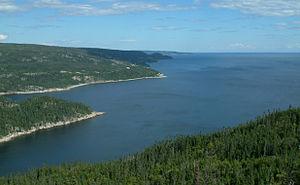
Baie St-Pancrace au nord de Baie-Comeau, Québec, Canada
Baie-Comeau est le chef-lieu de la municipalité régionale de comté de la Manicouagan dans la région administrative de la Côte-Nord au Québec au Canada. La ville se situe sur la rive nord du fleuve Saint-Laurent, aux embouchures de la rivière Manicouagan et de la rivière aux Anglais, à environ 360 km au nord-est de la ville de Québec. Avec 21 536 habitants, Baie-Comeau est la deuxième ville la plus peuplée de la Côte-Nord.
La géographie du Québec est l'ensemble des réalités physiques et humaines qui composent le Québec. Situé à l'est du continent nord-américain, le Québec a une superficie de 1 667 441 km². Le Québec fait trois fois la taille de la France métropolitaine et cinq fois celle du Japon.
L'aluminium a vu la production mondiale progresser à un rythme beaucoup plus rapide que celle de tous les autres métaux, malgré les fortes contraintes découlant de la nécessité d'une énergie abondante et bon marché pour réaliser l'électrolyse et d'une matière première, la bauxite, dont les gisements sont souvent éloignés et difficiles à identifier. Les producteurs d'aluminium ont changé plusieurs fois de stratégie, afin d'intégrer ou non ces ressources puis les activités de transformation du métal et leur nombre ont fortement augmenté lorsque de nouveaux pays sont arrivés sur le marché, issus des cinq continents. Cet article présente un historique de la production de l'aluminium depuis le XIXᵉ siècle.
Le tourisme en Manicouagan représente un secteur important de l'économie avec quelque 100 000 à 200 000 visiteurs chaque année, qui y passent plus de 750 000 à 1,33 millions de nuitées et y dépensent quelque 50 à 110 millions de dollars par an dans des attraits et services touristiques. En 2017, 63 % des touristes dans Manicouagan sont des Québécois ; les autres touristes viennent des autres provinces canadiennes, des États-Unis et d'autres pays.